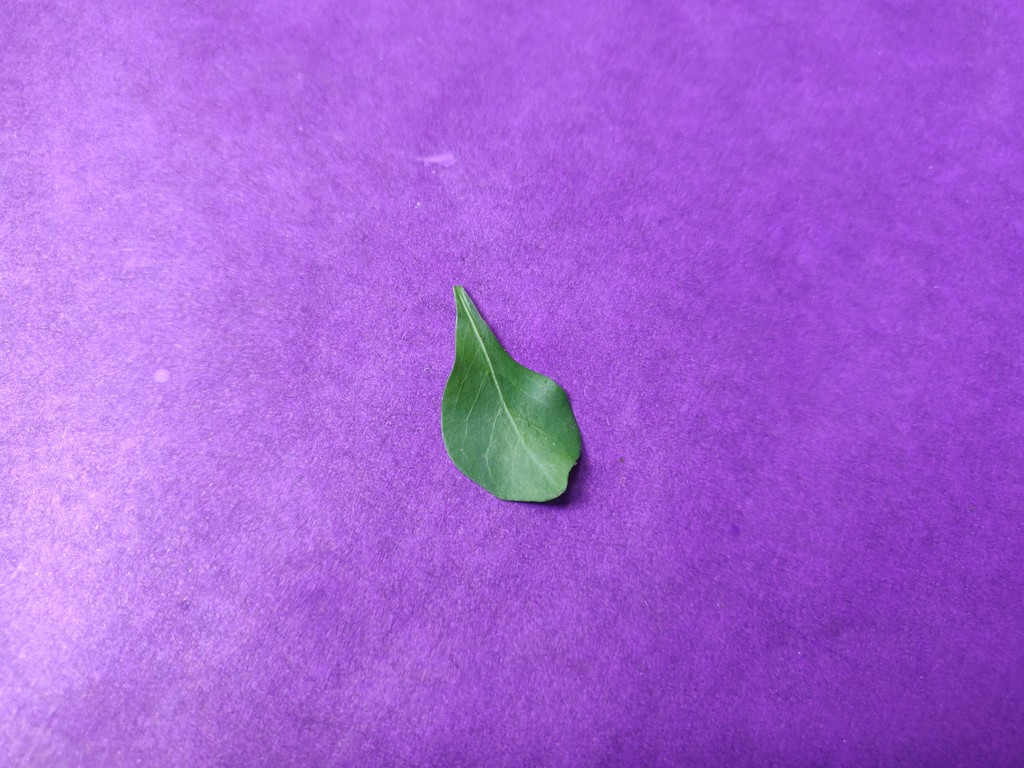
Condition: Healthy
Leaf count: single
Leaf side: front